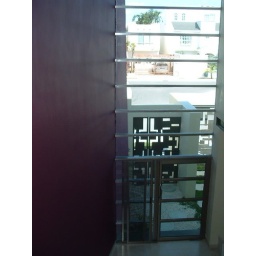
Front fascade as seen from the bridge crossing over the hallway, to the upper floor bedrooms and terraces.